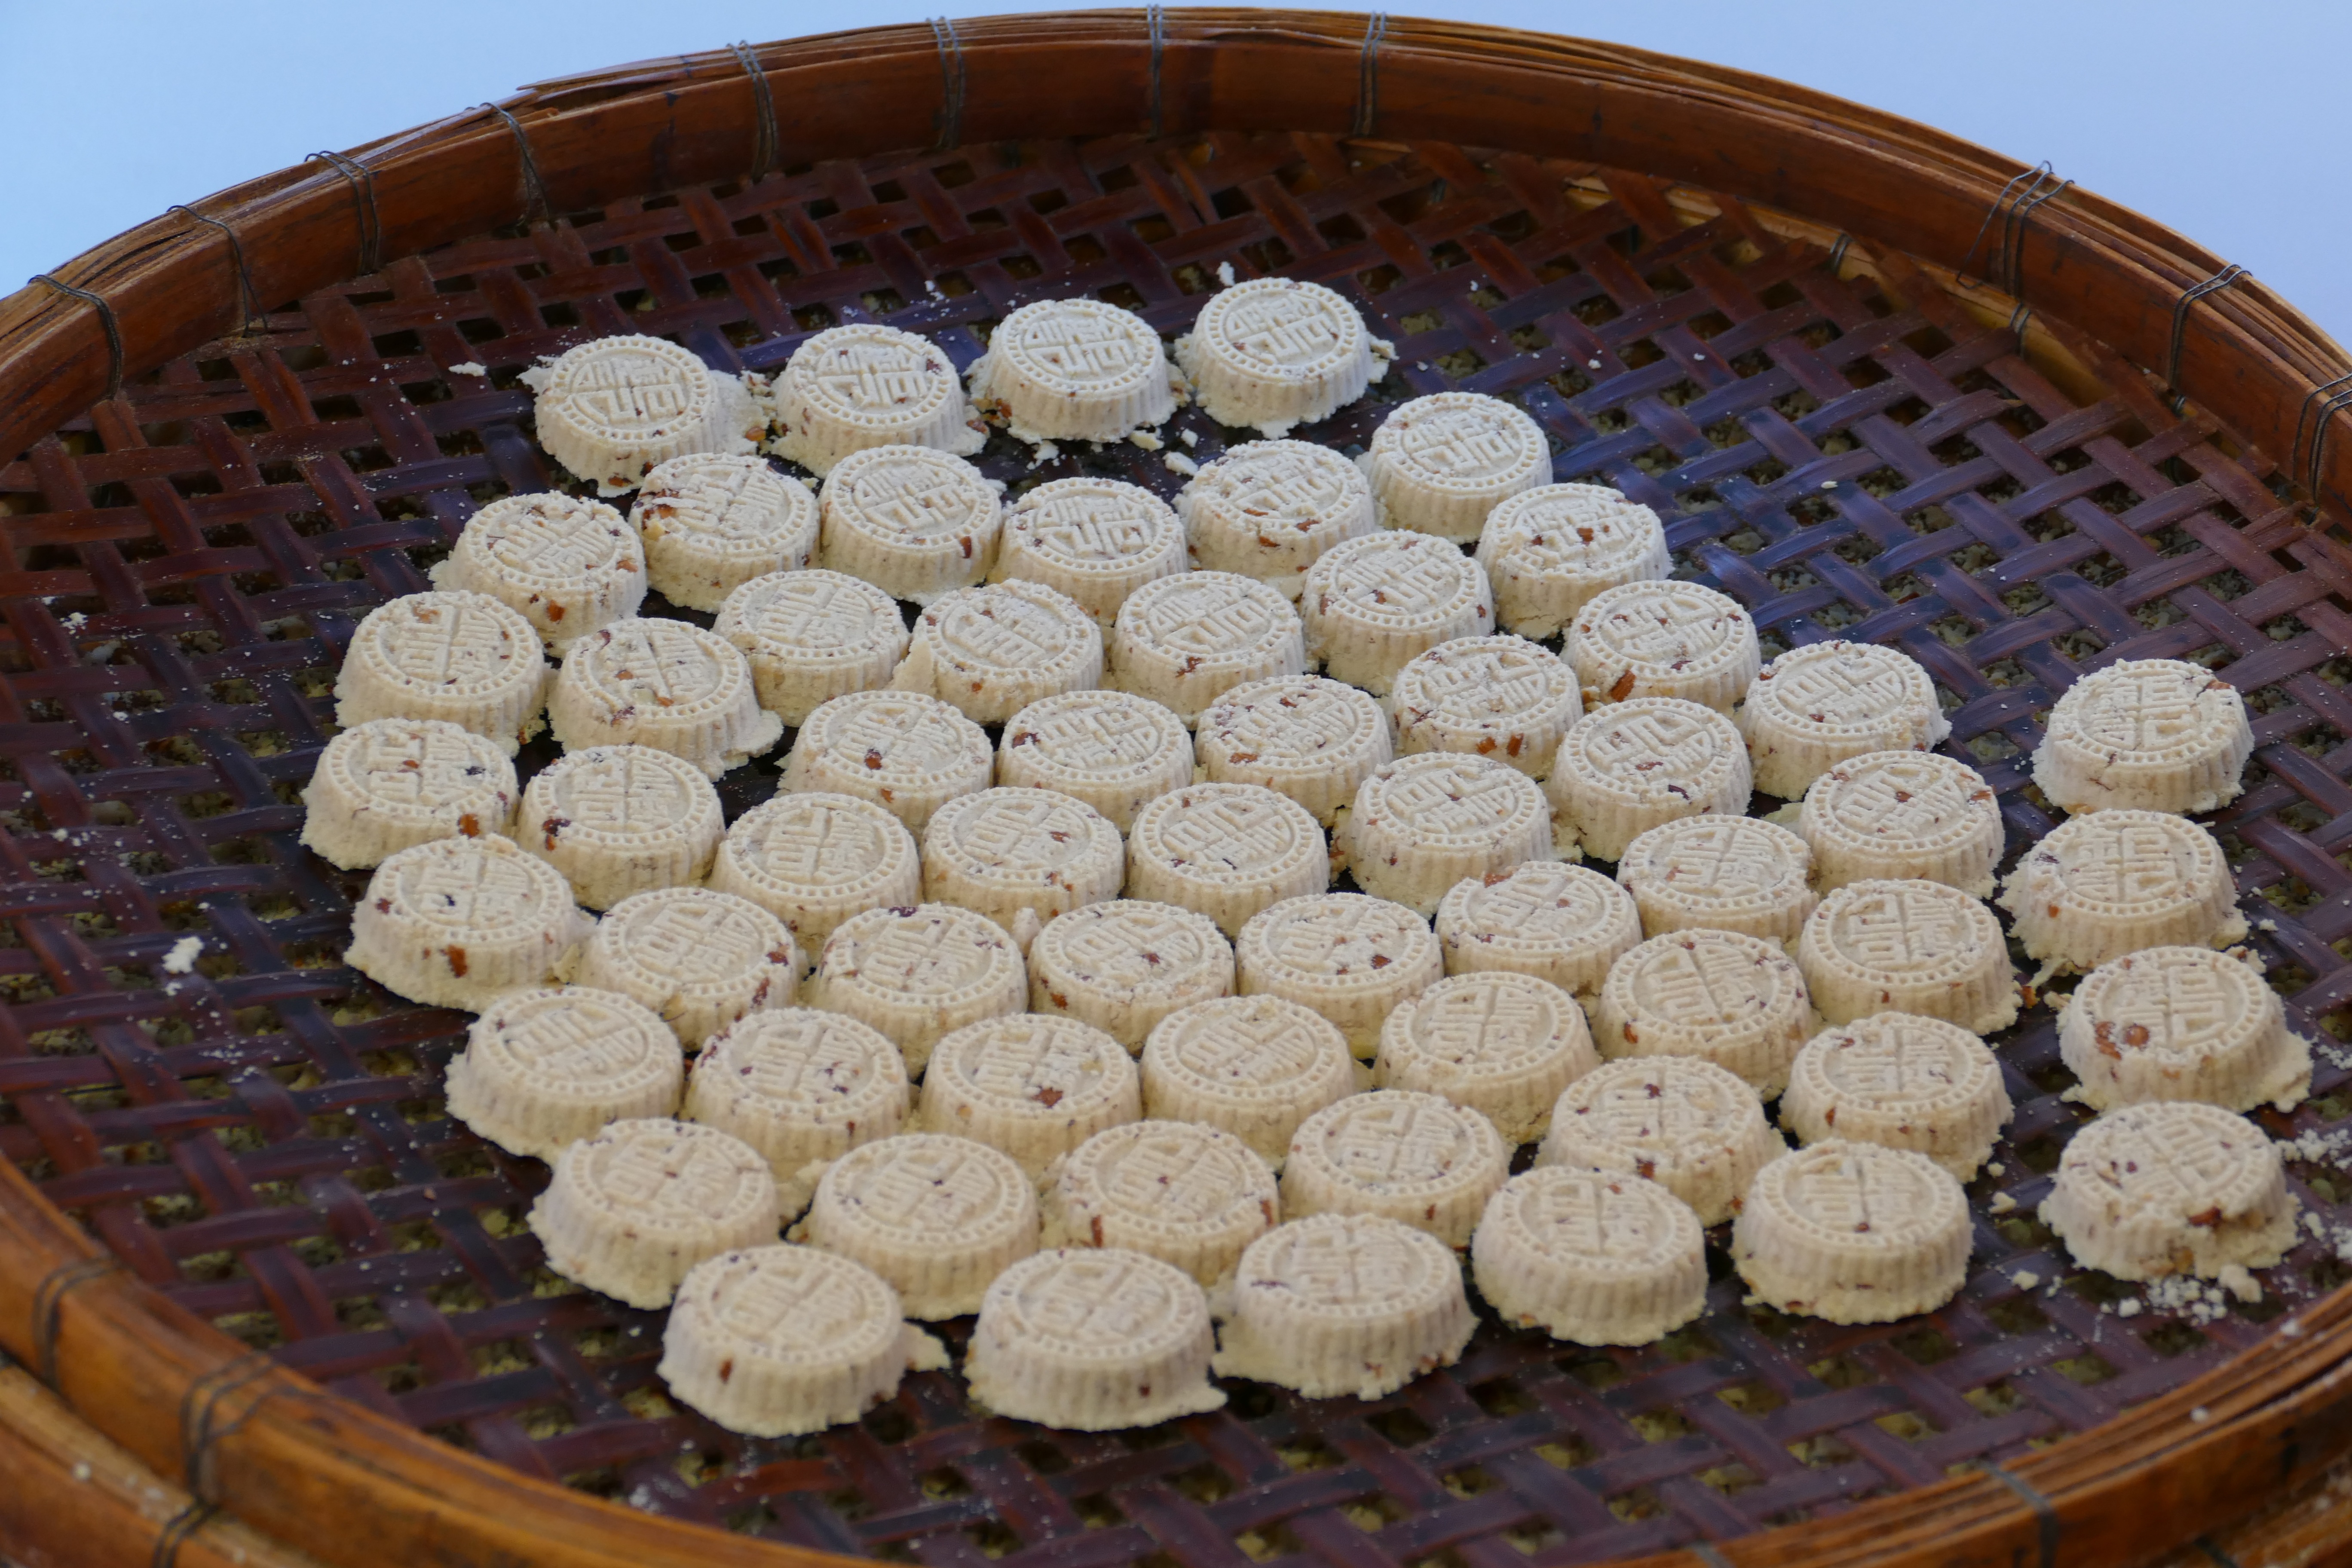
sweet, dish, food, produce, basket, baking, cookie, dessert, cuisine, delicious, macau, asian food, bake, pastries, cookies, baked goods, small cakes, hand made sweets, chinese food, snack food, chocolate truffle, petit four